Ivan Fedorovich Choultsé

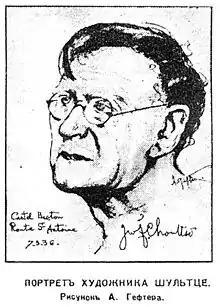
Portrait of Ivan Choultsé

Ivan Fedorovich Choultsé (October 21, 1874 – 1939) was a Russian landscape painter.